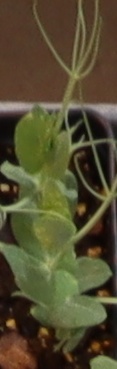
Label: Field Pea